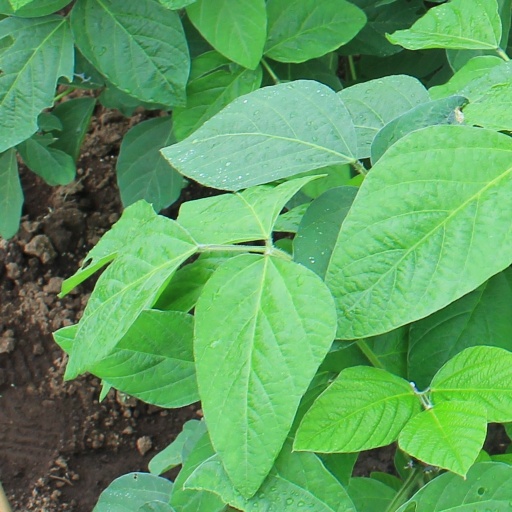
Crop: soybean